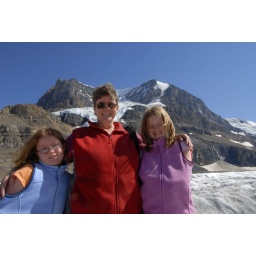
July 25th, The girls standing on the Athabasca Glacier, in front of Mt. Athabasca.